Stefan Olsson

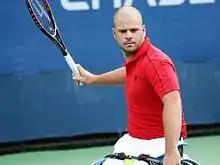
Stefan Olsson at the 2010 US Open

Stefan Olsson (born 24 April 1987) is a former Swedish wheelchair tennis player. Olsson was a ranked world number two singles player. He has won four Grand Slam titles in doubles, the 2009 US Open, the 2010 and 2019 Wimbledon titles and the 2019 Australian Open. He has also won two in singles, at Wimbledon in 2017 and 2018. Olsson has won both the singles and doubles events at the year end Masters and is a Paralympic champion in men's doubles. He started playing tennis at the age of seven.